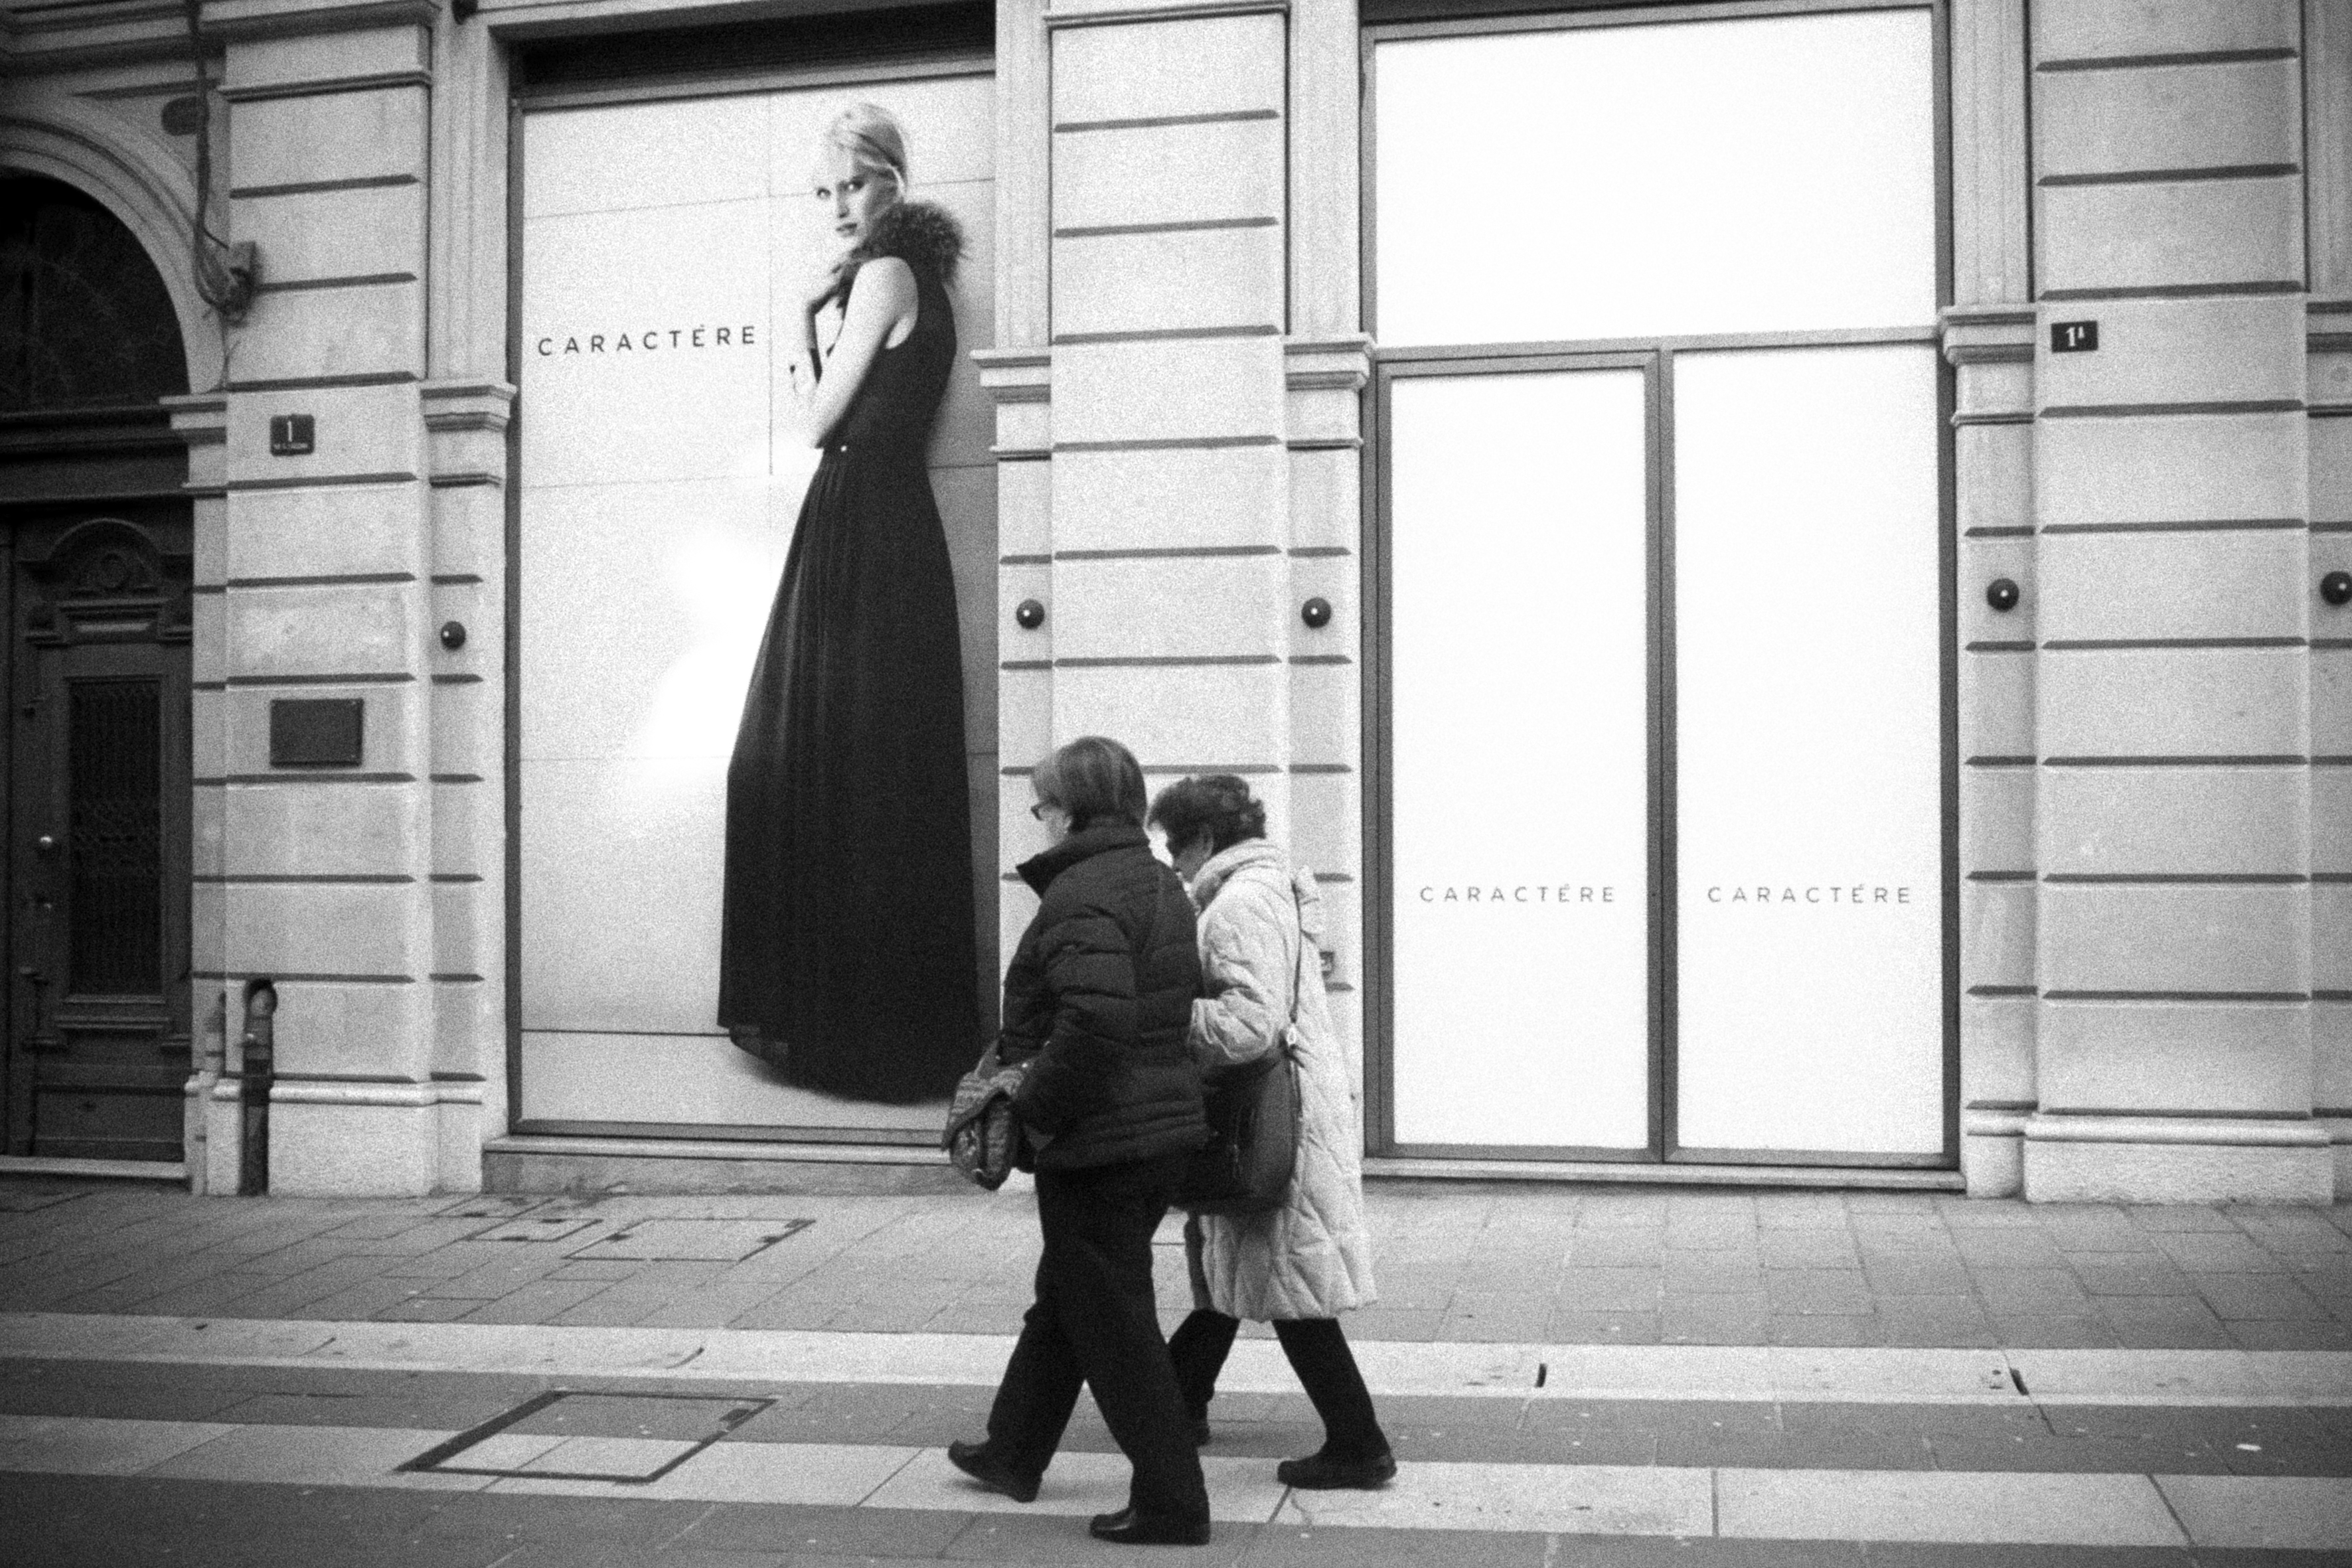
man, black and white, white, street, photography, urban, travel, fujifilm, italy, black, monochrome, bw, blackandwhite, blackwhite, cool image, ngc, photograph, snapshot, it, fuji, fujixt1, fujix, noireblanc, friuliveneziagiulia, trieste, monochrome photography